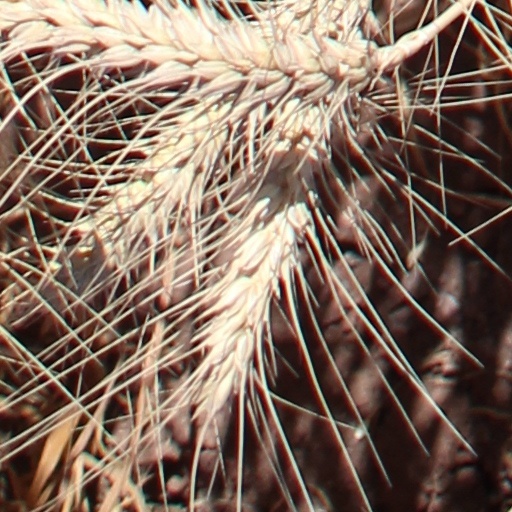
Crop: wheat